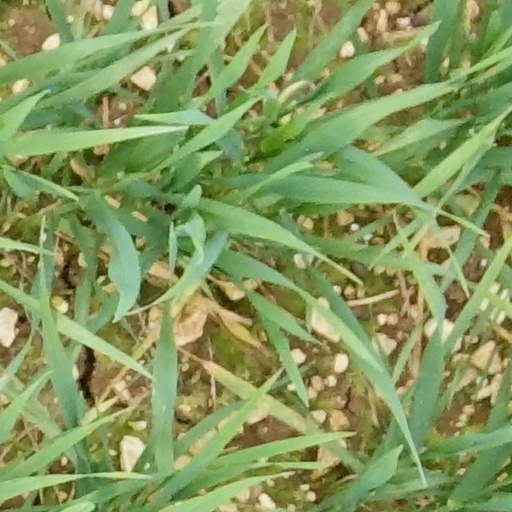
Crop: wheat